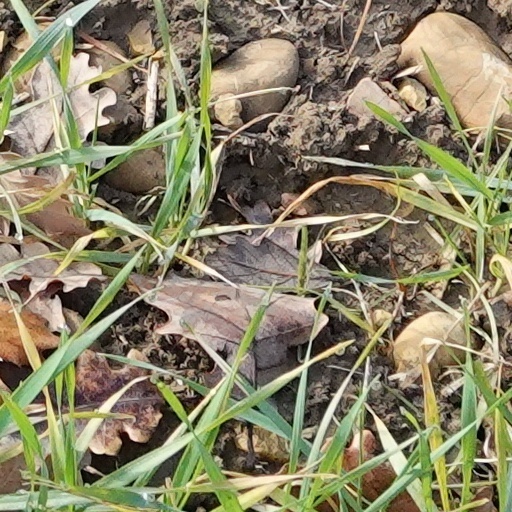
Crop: wheat